Montera picona

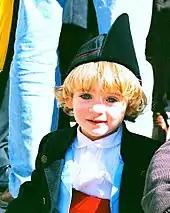
A boy wearing a montera picona

The montera picona is a traditional Asturian hat, made of dark wool and worn by men. It features a pointed flap that was once used to cover the face against the cold, though it is now largely ornamental. It is less commonly worn, but remains a symbol of Asturian culture, part of the traditional Asturian costume (the "paxellu") worn by bagpipe bands.